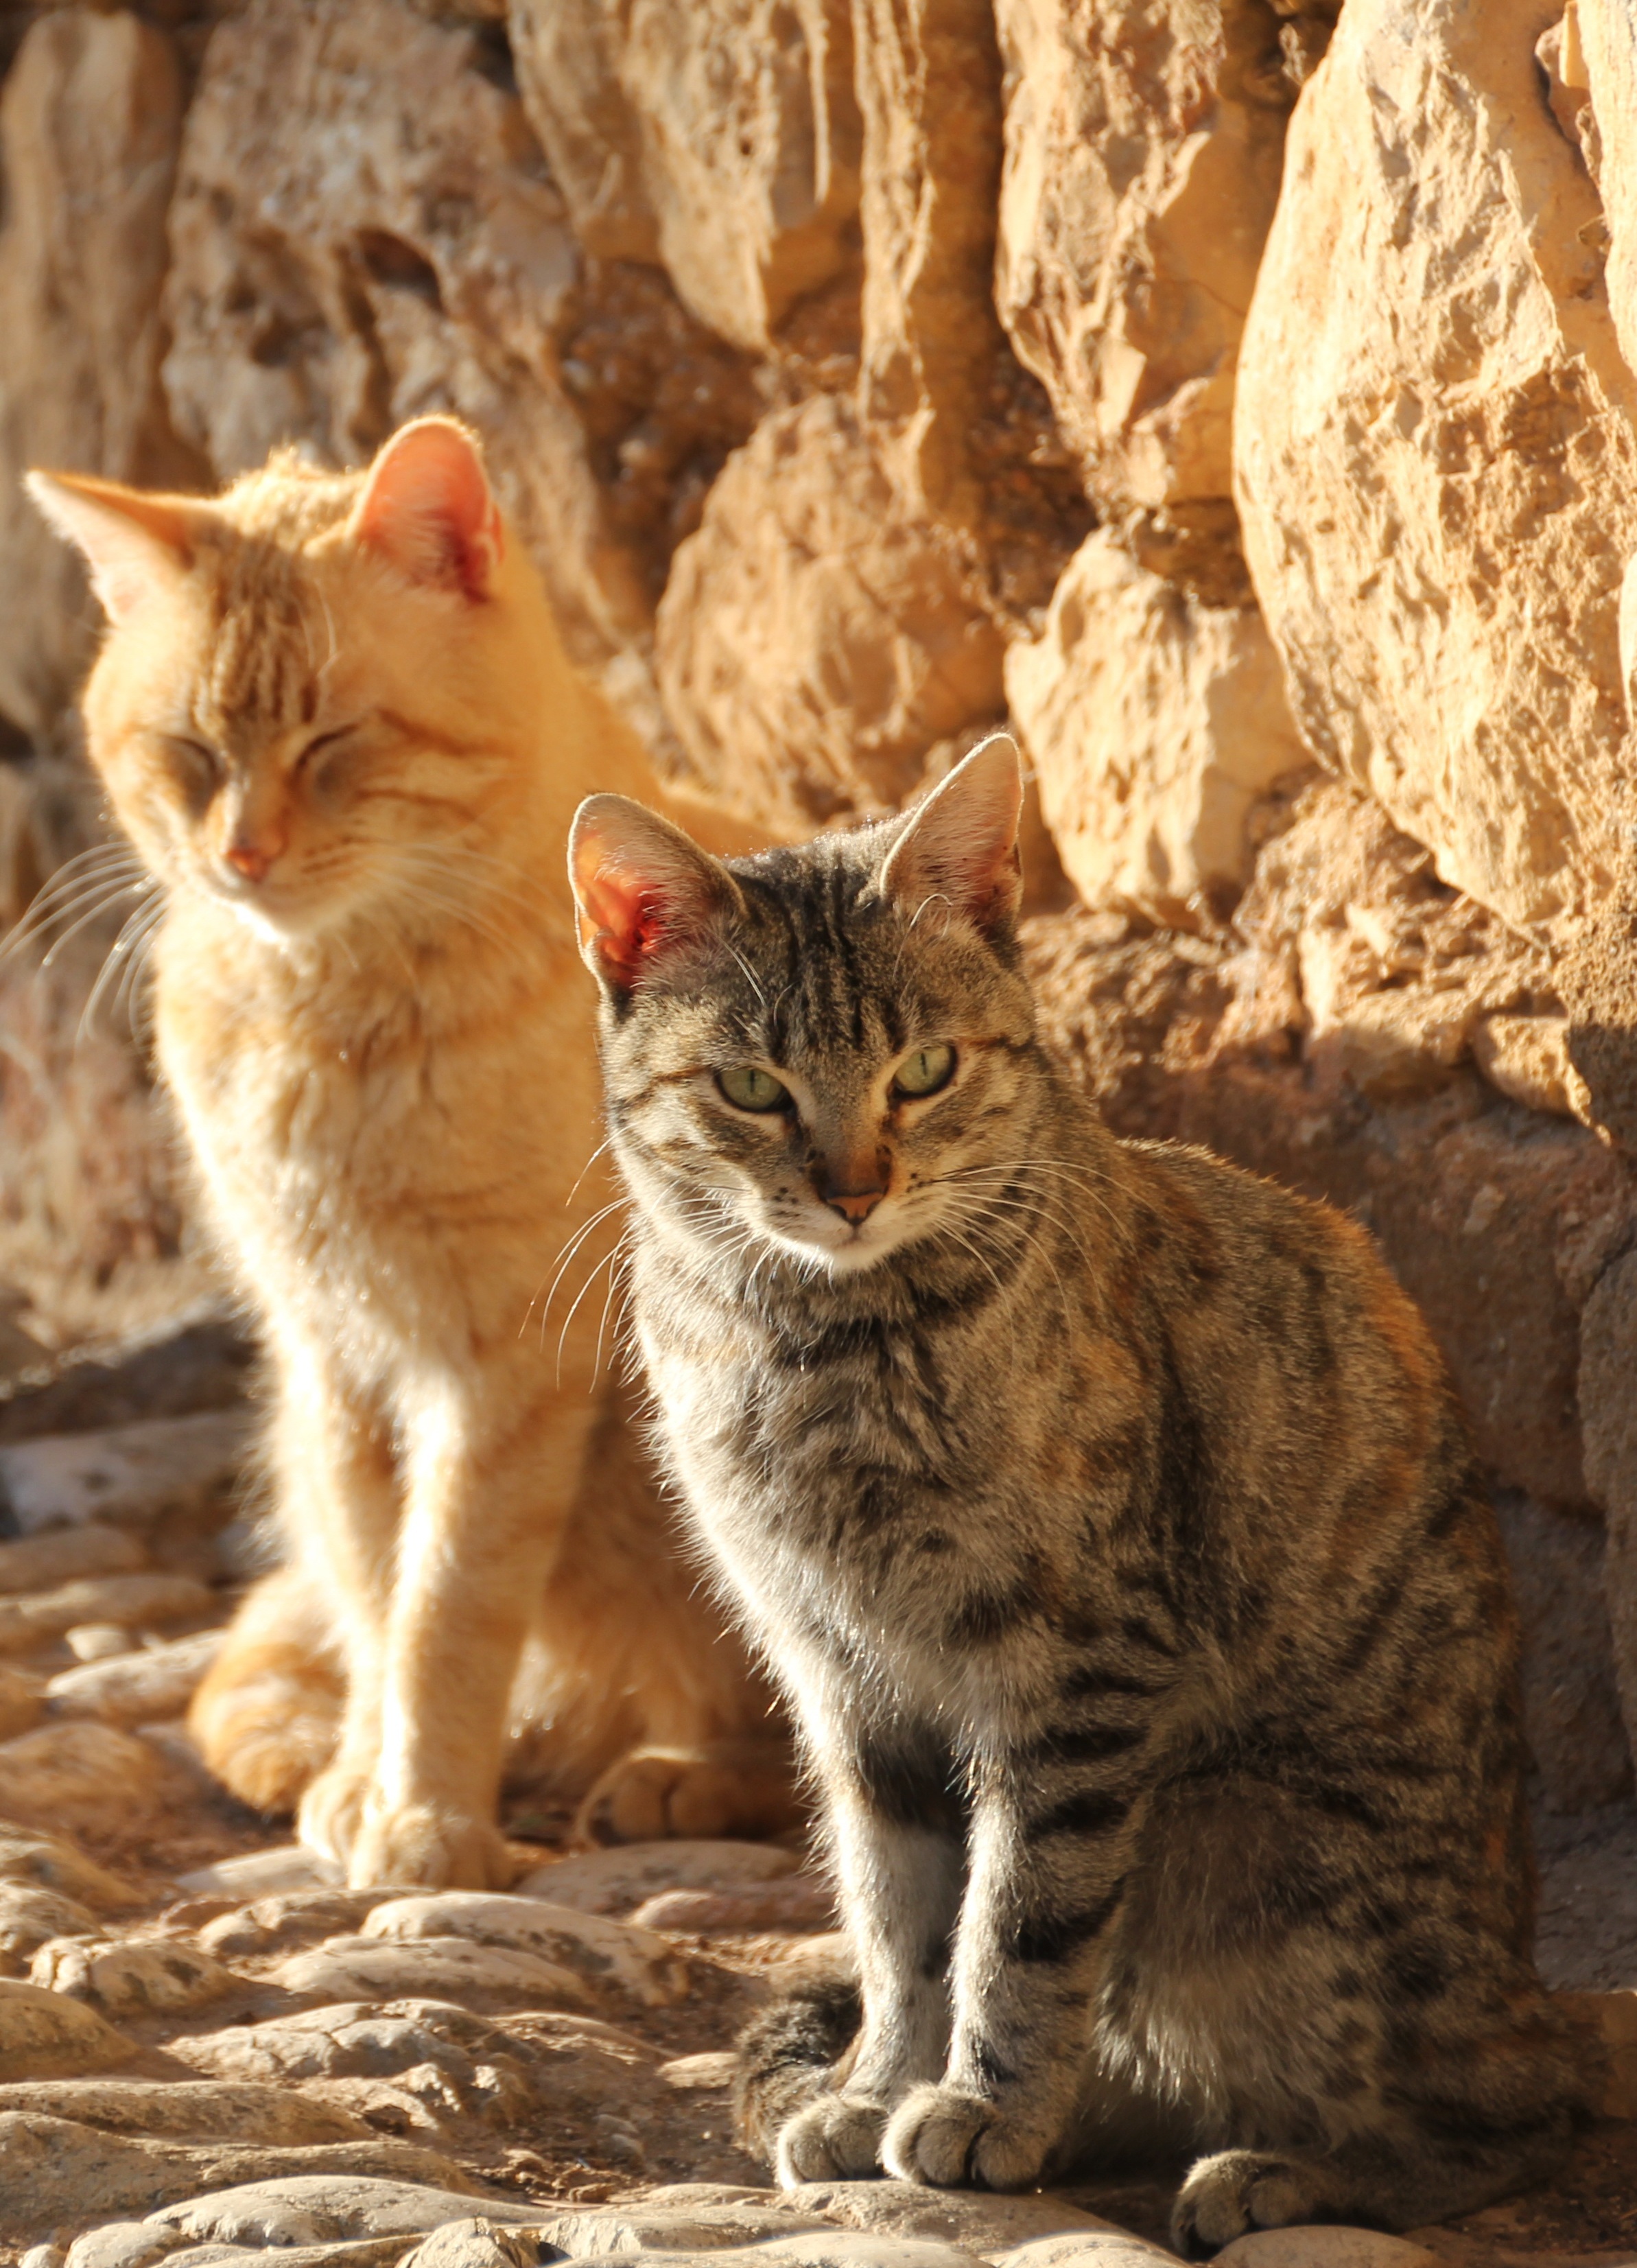
nature, sun, animal, pet, kitten, cat, mammal, fauna, whiskers, savannah, vertebrate, beautiful, mieze, domestic cat, cute cat, young cat, tabby cat, european shorthair, wild cat, small to medium sized cats, cat like mammal, domestic short haired cat, pixie bob, rusty spotted cat, ocicat